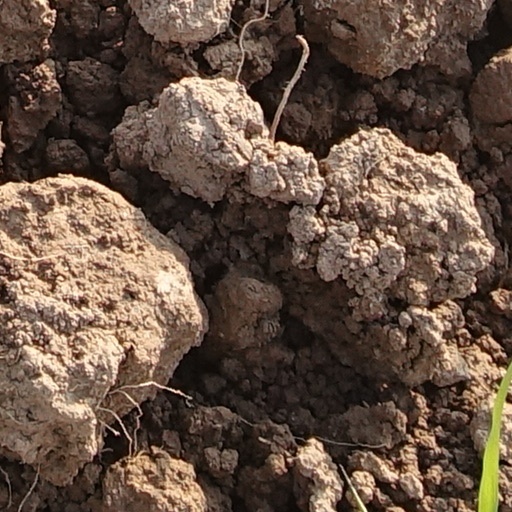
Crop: wheat